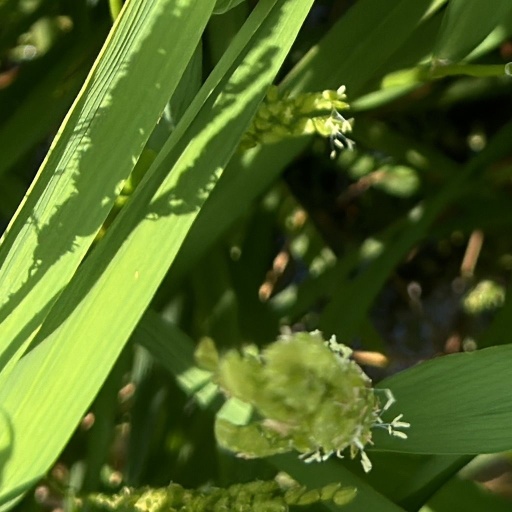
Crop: rice